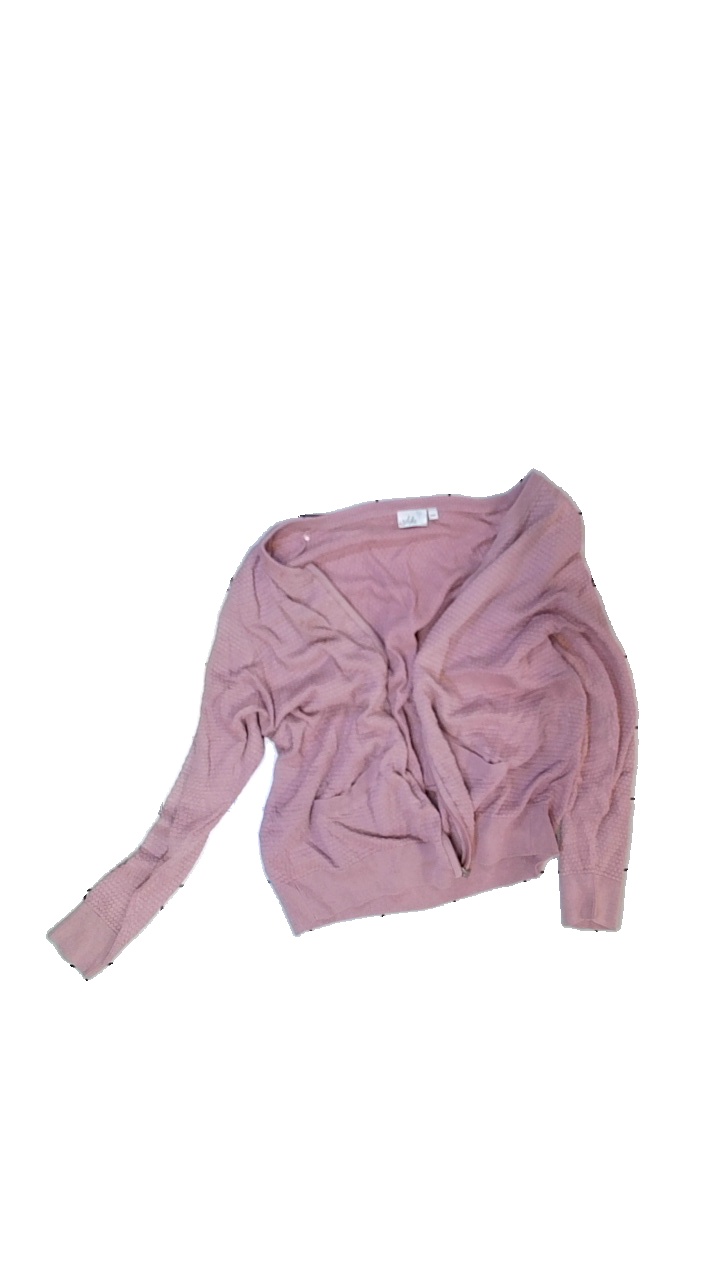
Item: Sweater (Ladies)
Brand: Isolde
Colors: Pink
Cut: Regular
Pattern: Other
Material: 100% cotton
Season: All
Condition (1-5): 2
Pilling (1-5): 3
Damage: broken zipper
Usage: Export
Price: <50